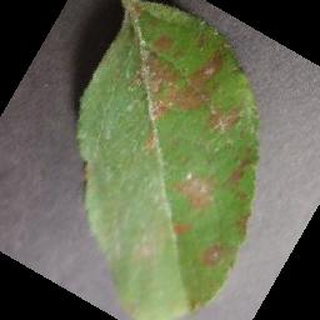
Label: apple_cedar_apple_rust